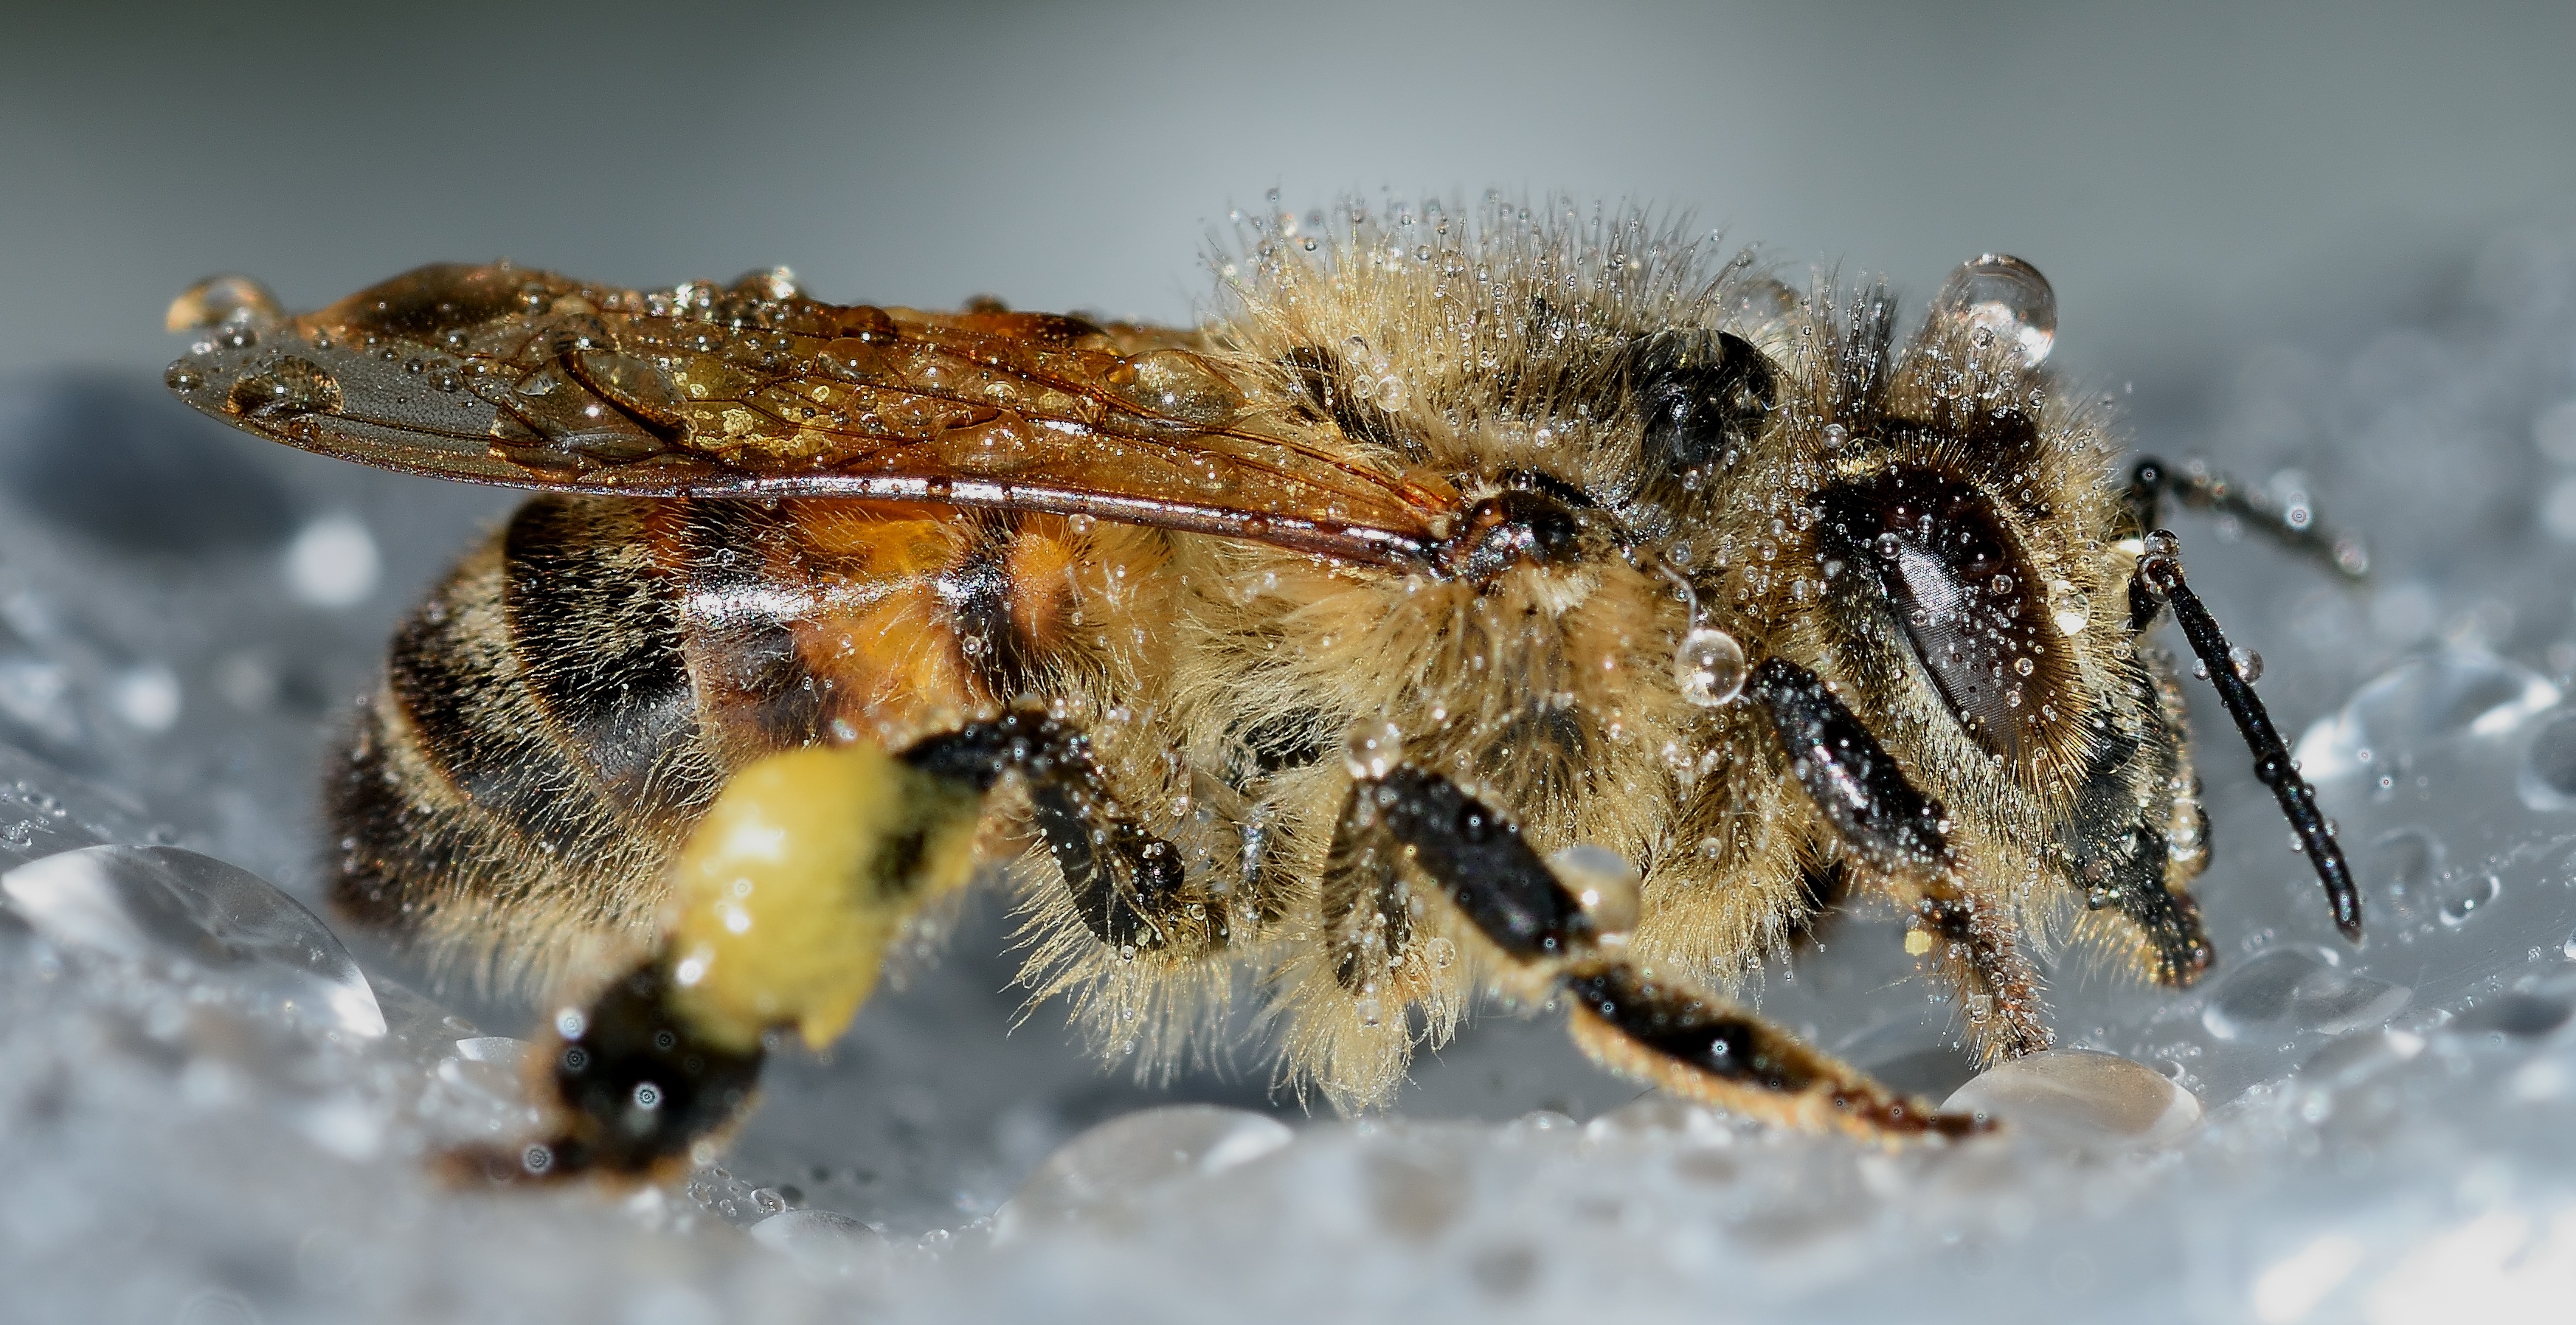
nature, photography, insect, macro, fauna, invertebrate, close up, insects, drops, hymenoptera, apis, macro photography, arthropod, honey bee, mellifera, membrane winged insect